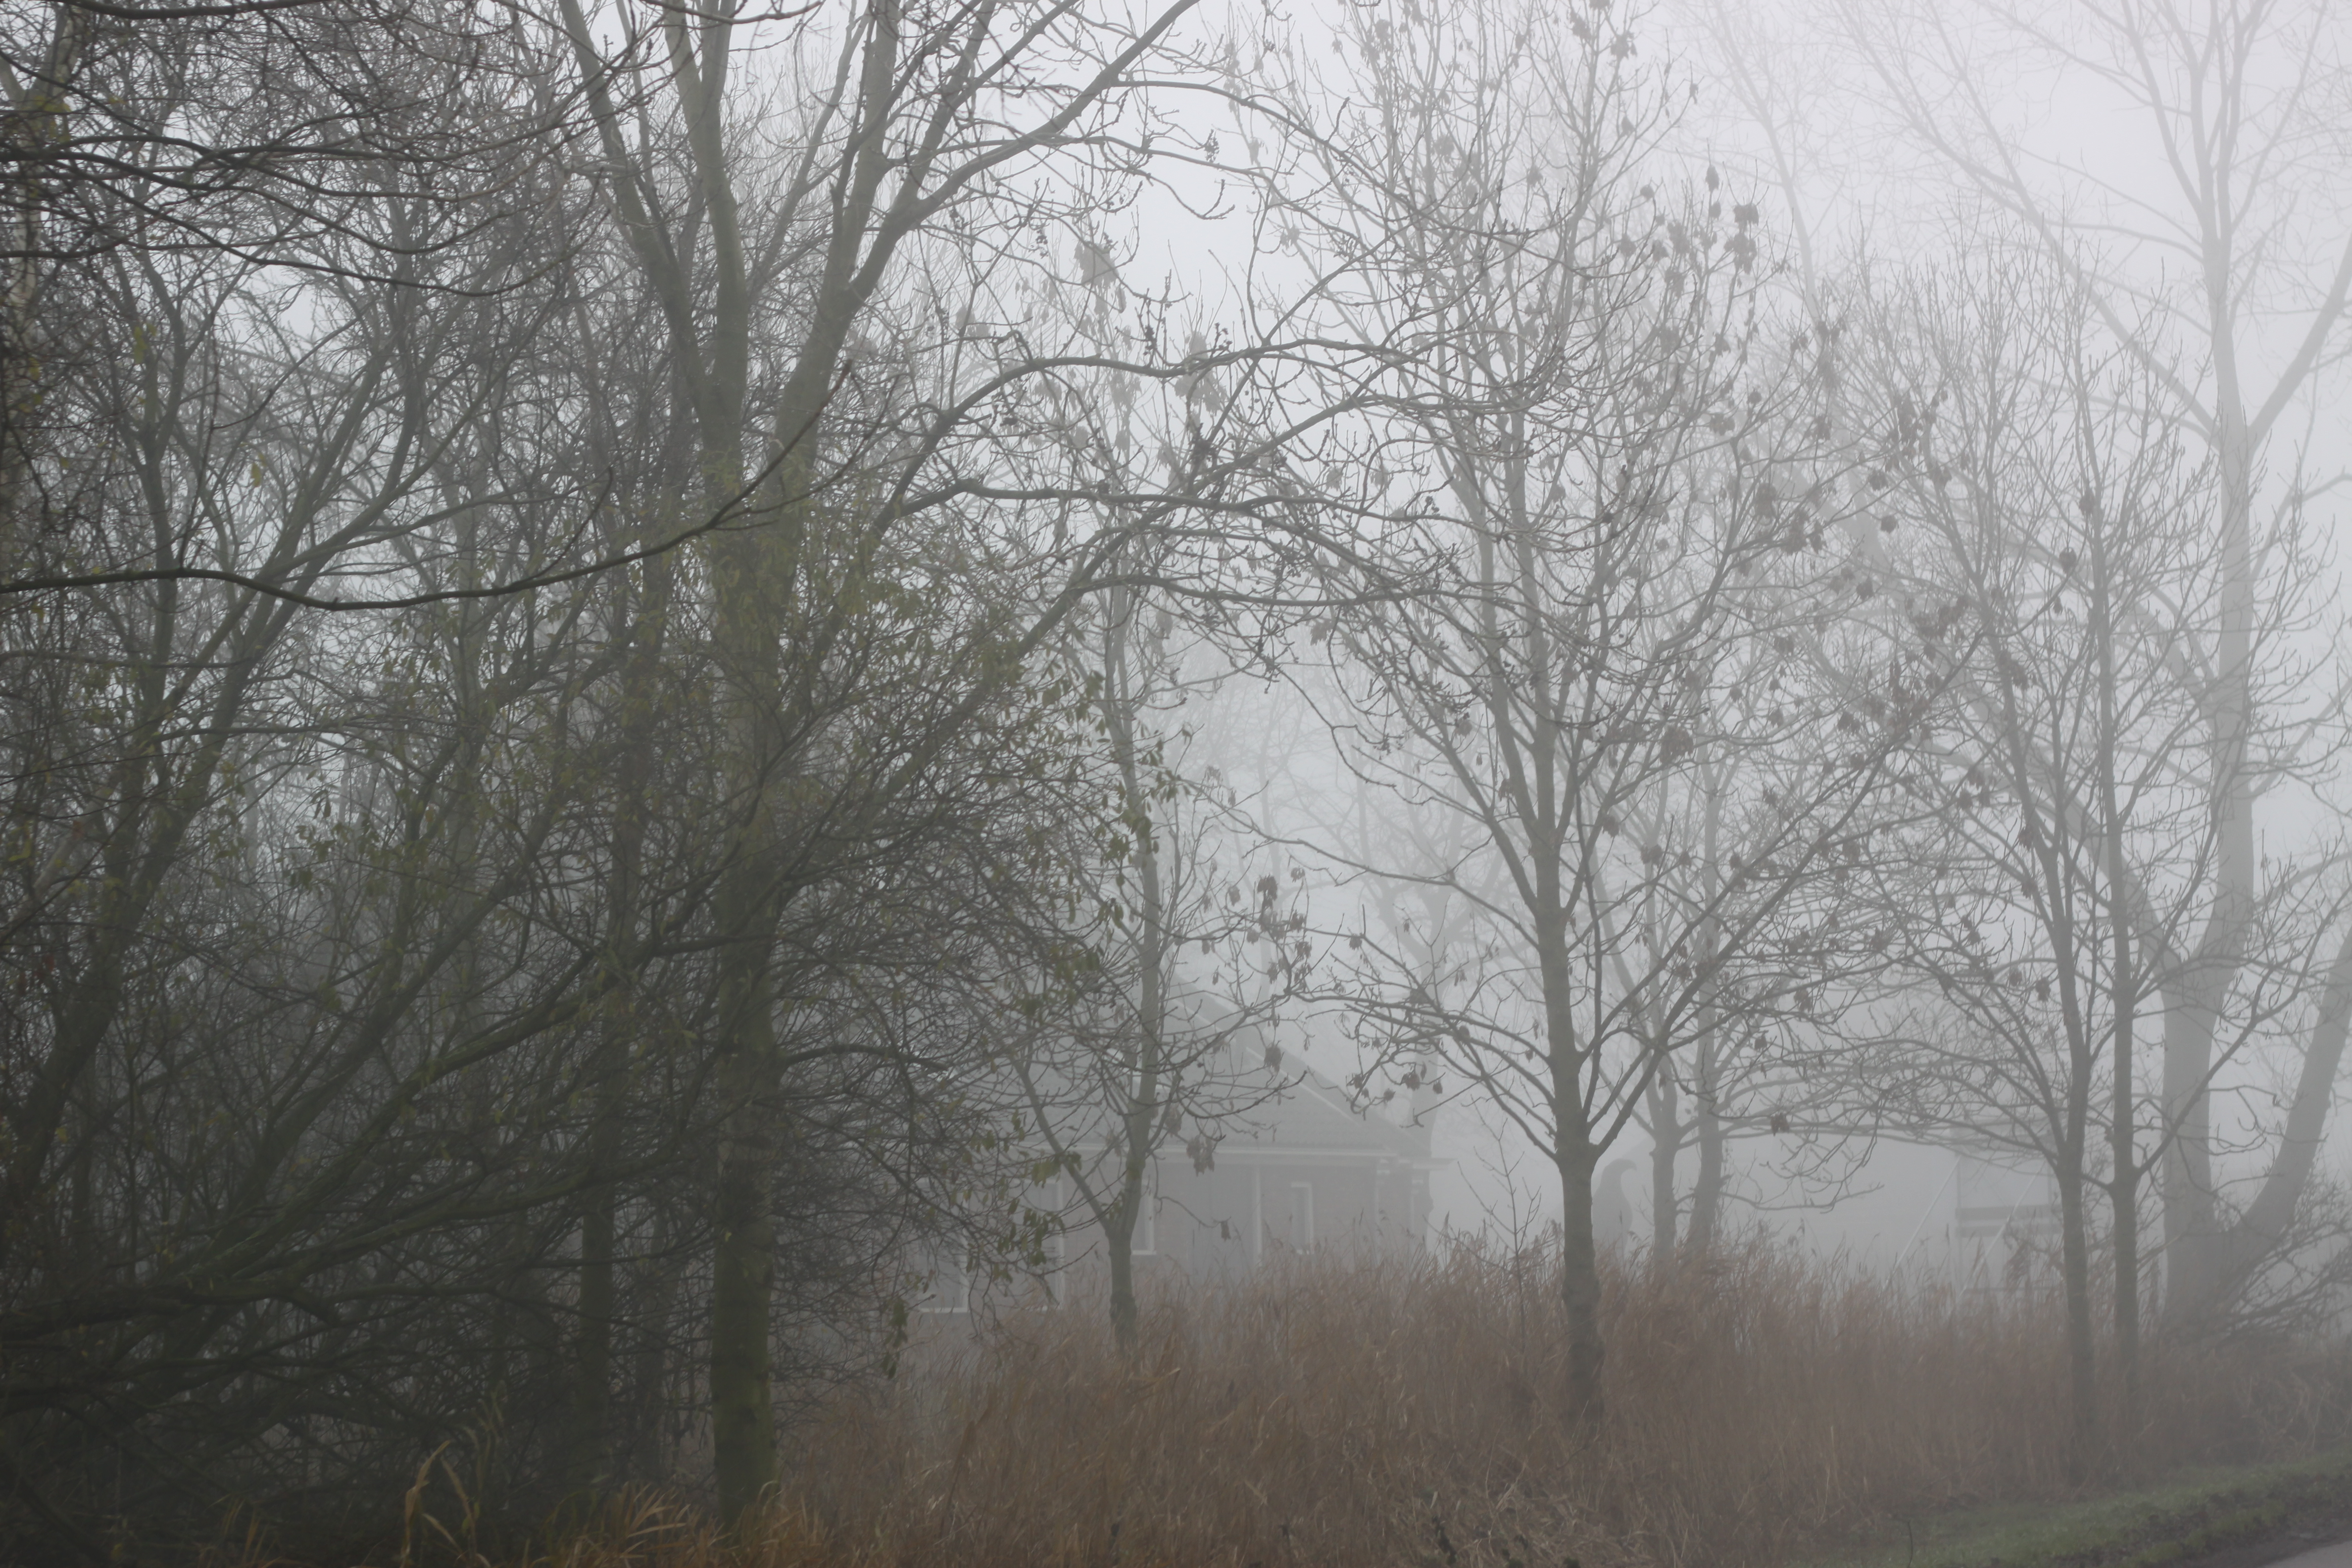
farmhouse, netherlands, mist, branch, twig, atmospheric phenomenon, haze, grey, trunk, morning, fog, deciduous, woodland, autumn, path